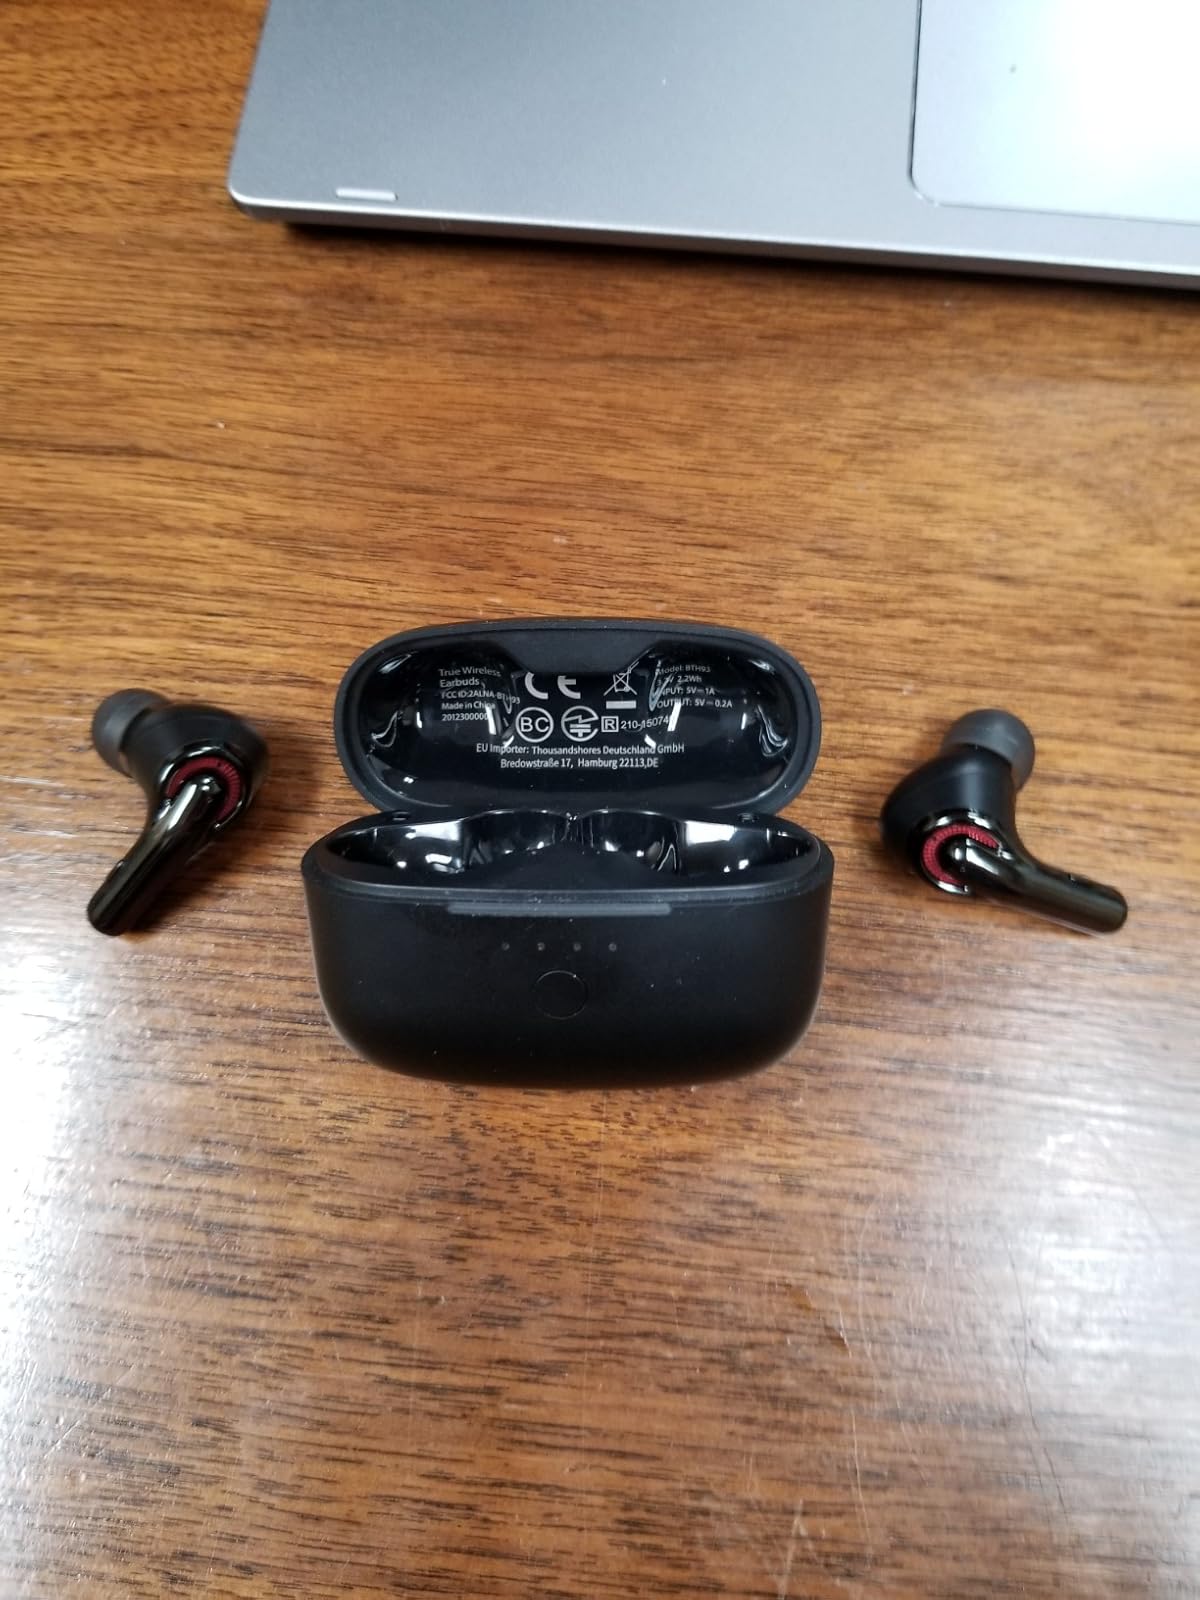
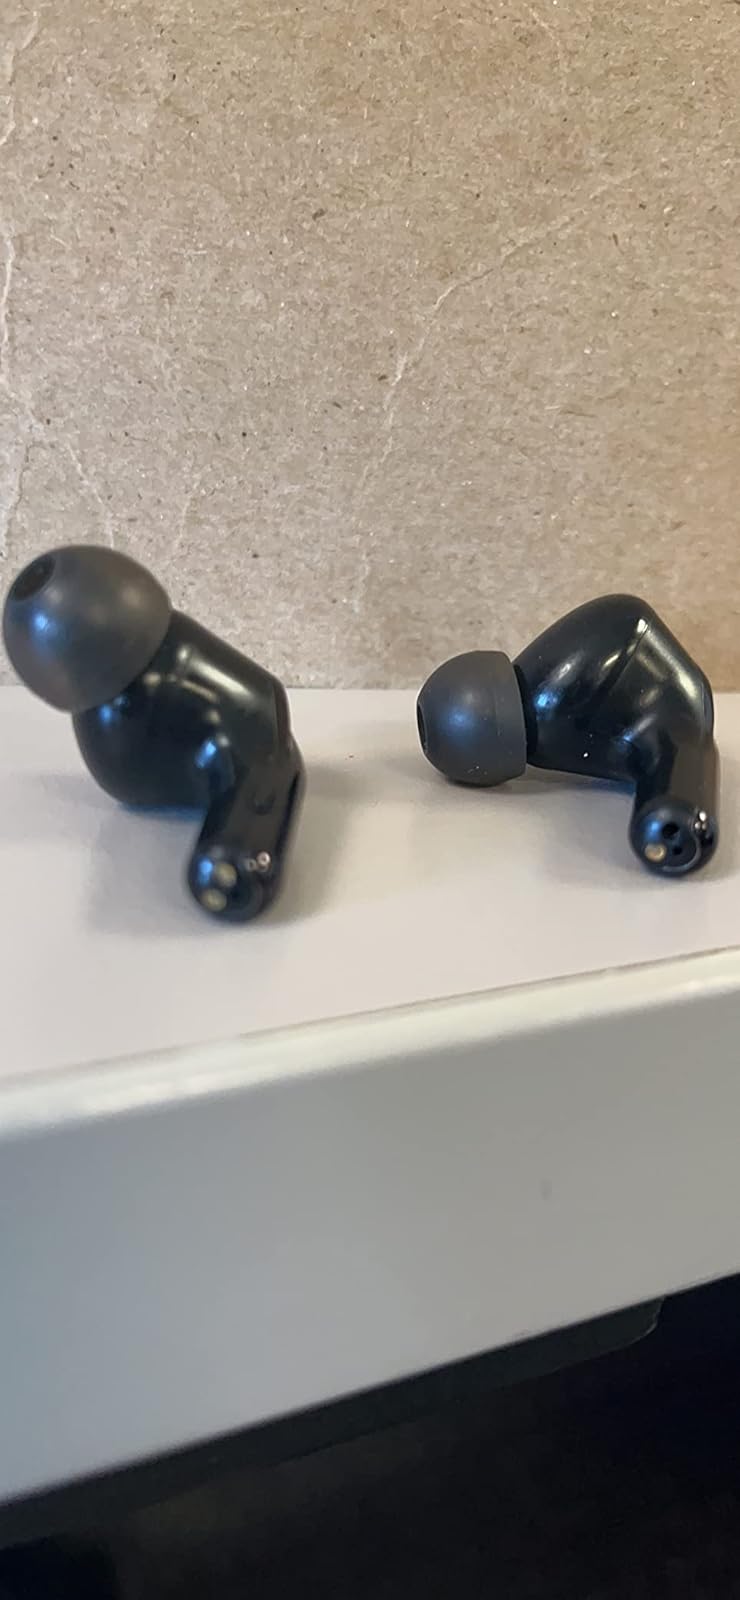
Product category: earbuds
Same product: yes